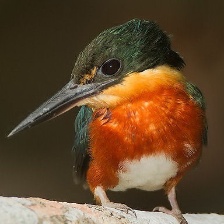
Species: PYGMY KINGFISHER
Scientific name: ISPIDINA PICTA